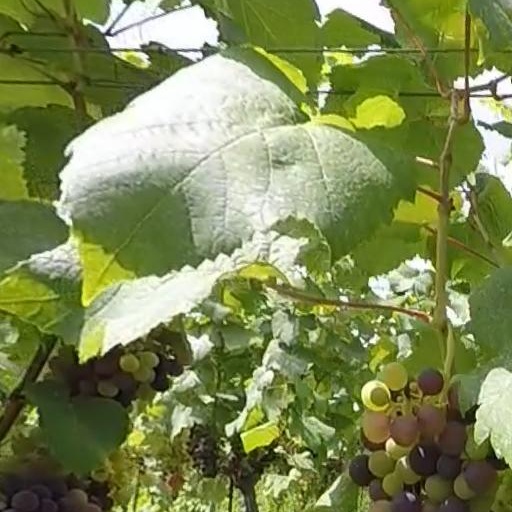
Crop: grape